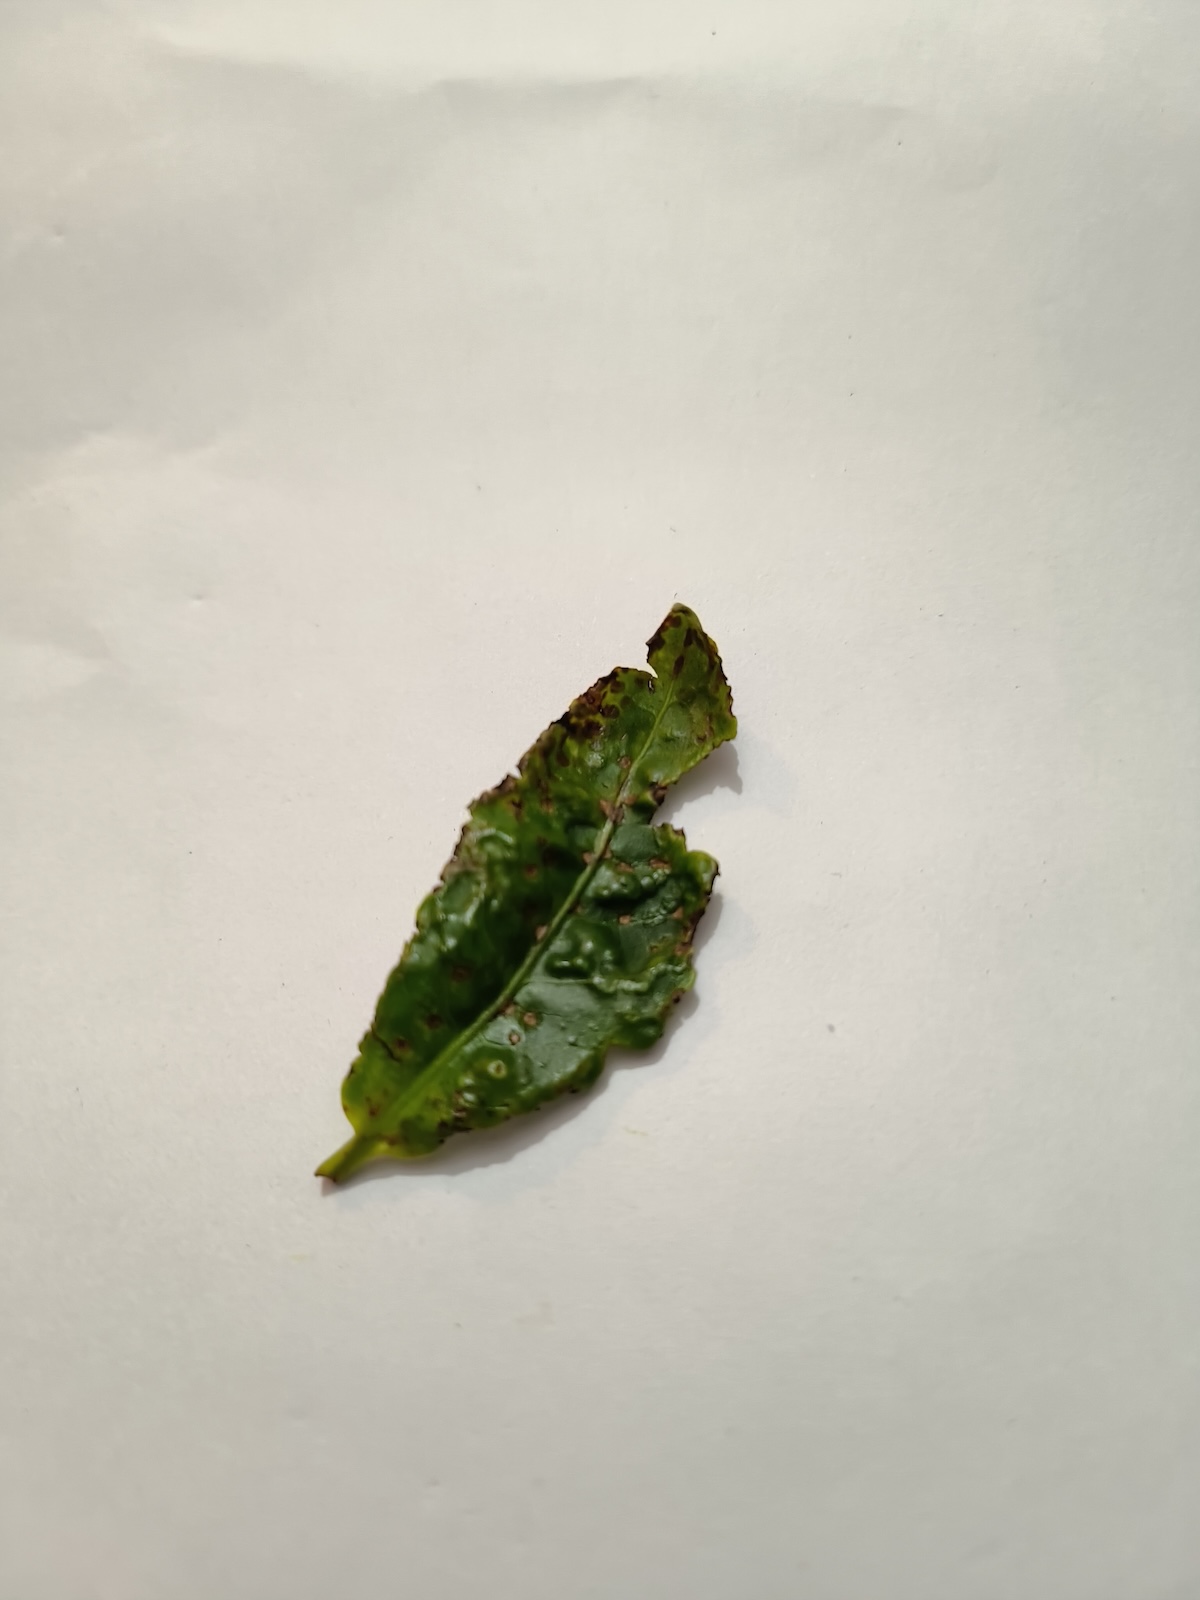
Label: Green mirid bug